GE 289A Boxcab

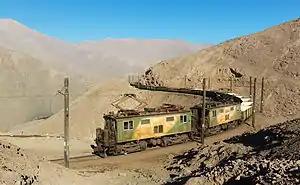
Returning empty nitrate hoppers from Tocopilla to Barriles, Chile

The General Electric (GE) 289A Boxcabs were a series of electric locomotives built by General Electric during the 1920s which operated in Chile on the Sociedad Química y Minera until the railroad was closed down in 2015 following severe weather damage.